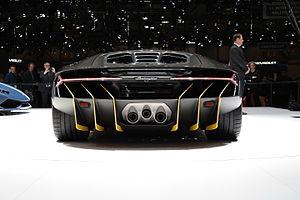
Salon international de l'automobile de Genève 2016
La Lamborghini Centenario LP770-4 est une supercar du constructeur automobile italien Lamborghini et présentée le 1ᵉʳ mars 2016 au salon international de l'automobile de Genève.